Clara Perra

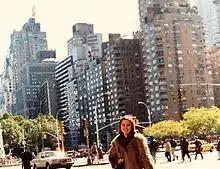
Clara Perra New York Italy on stage festival1987

Despite having started to study piano at the age of six, she did not expect to pursue a career in music until much later in life.